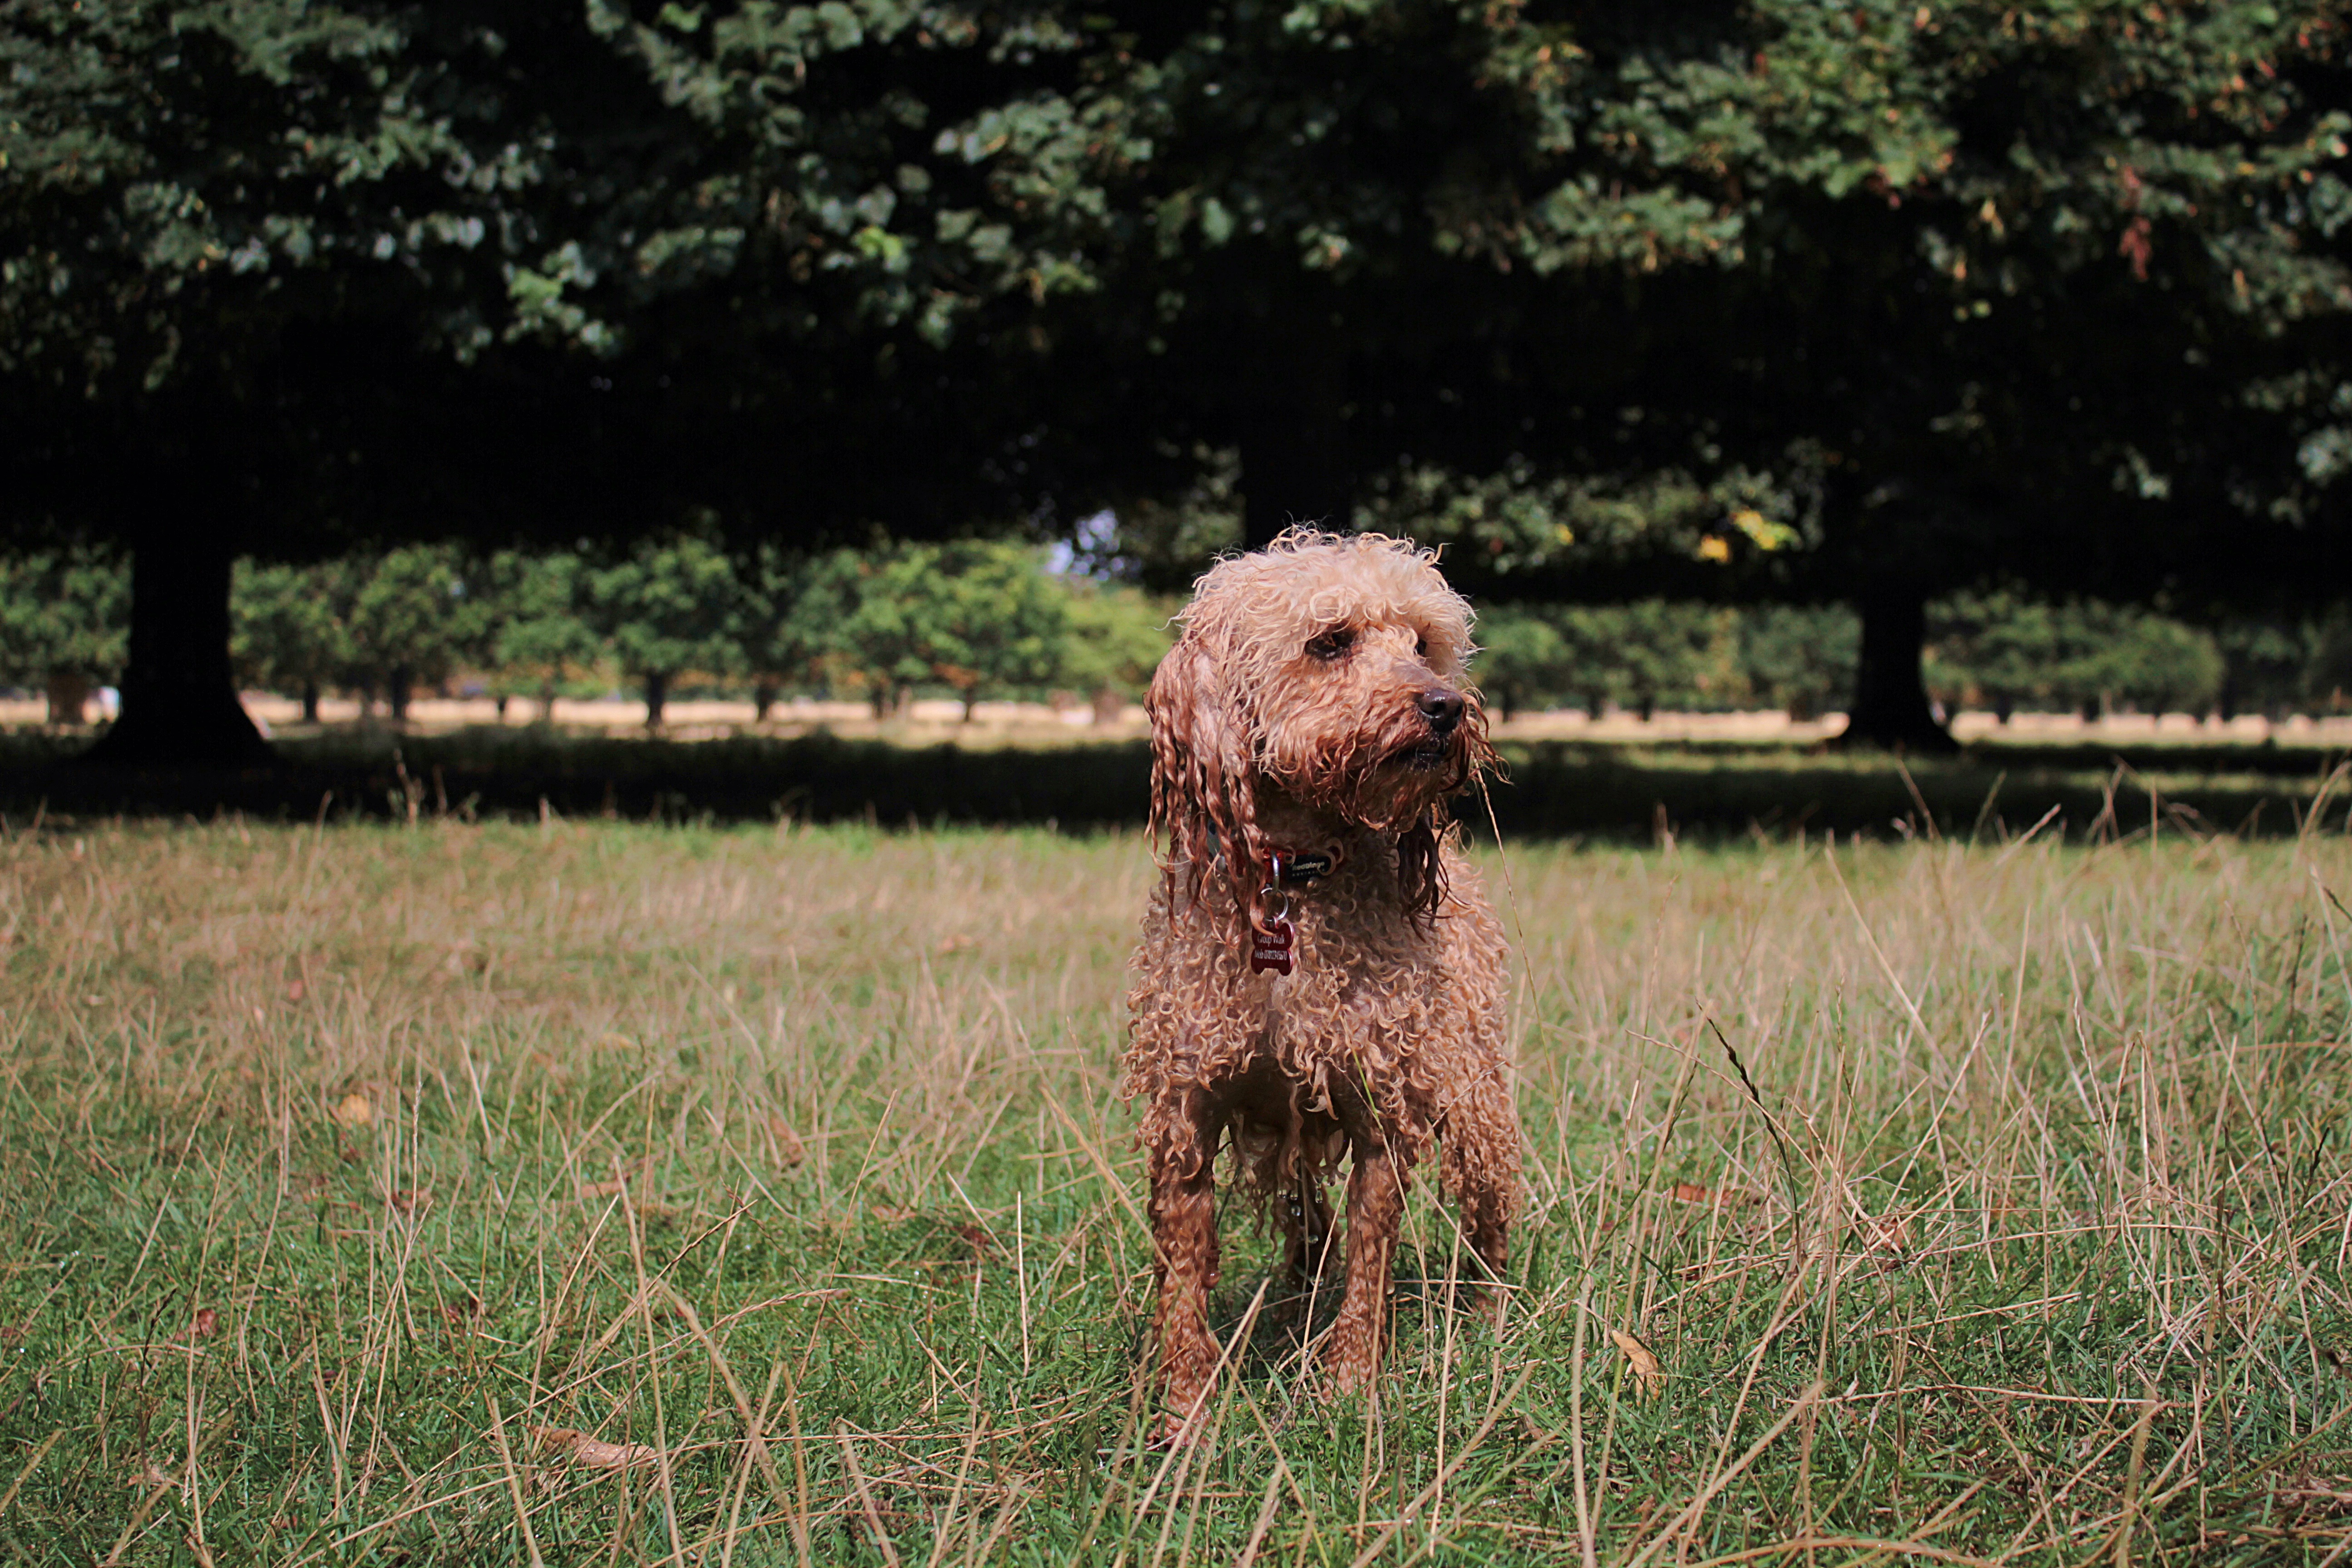
grass, dog, mammal, vertebrate, barbet, dog like mammal, lagotto romagnolo, irish water spaniel